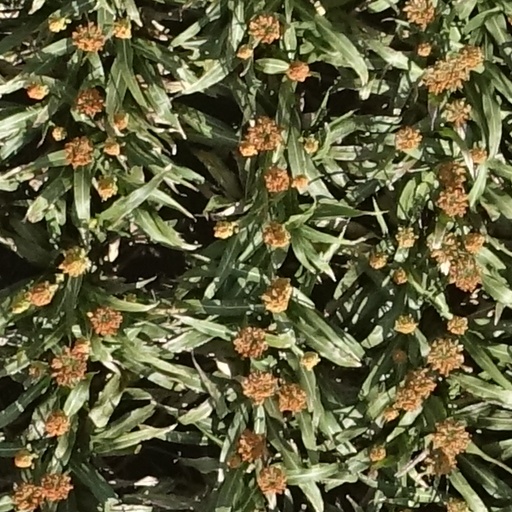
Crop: sorghum